Siege of Malta (World War II)

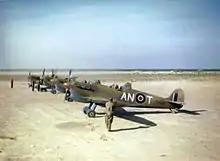
Spitfires in North Africa. The Spitfire arrived in Malta in March 1942, becoming the main RAF fighter

The "Luftwaffe" crews believed four direct hits would sink the ship and began practice operations on floating mock-ups off the Sicilian coast. The vast flight deck offered a target of 6,500 square metres. An opportunity to attack the vessel came on 6 January. The British Operation Excess was launched, which included a series of convoy operations by the British across the Mediterranean Sea. On 10 January they were within range of the Ju 87 bases. II./StG 2 sent 43 Ju 87s with support from I./StG 1. Ten Italian SM 79s had drawn off the carrier's Fairey Fulmar fighters while the escorting cruiser sank the . Some 10 Ju 87s attacked the carrier unopposed. Witnessed by Andrew Cunningham, C-in-C of the Fleet from the battleship , the Ju 87s scored six hits. One destroyed a gun, another hit near her bow, a third demolished another gun, while two hit the lift, wrecking the aircraft below deck, causing explosions of fuel and ammunition. Another went through the armoured deck and exploded deep inside the ship. Two further attacks were made without result. Badly damaged, but with her main engines still intact, she steered for the now dubious haven of Malta. The attack lasted six minutes; killed 126 crew members and wounded 91. Within sight of Malta, Italian torpedo bombers also attacked the carrier, but were driven off by intense anti-aircraft fire.